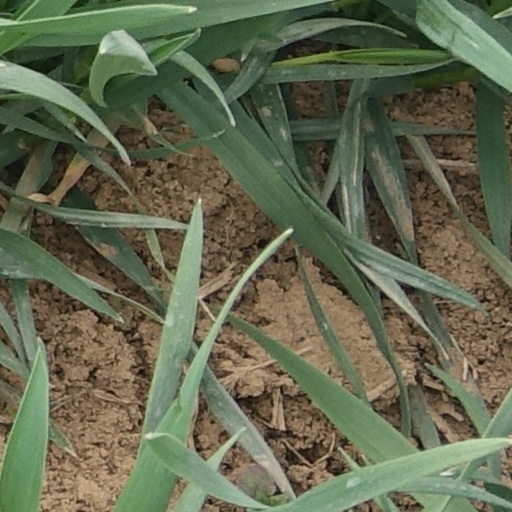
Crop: wheat